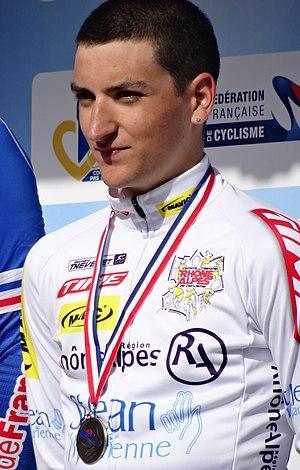
Reportage photographique réalisé le jeudi 21 août à l'occasion des Championnats de France de cyclisme sur route 2014 à Saint-Omer, Pas-de-Calais, Nord-Pas-de-Calais, France. La série A concerne le championnat de France du contre-la-montre juniors hommes, la série B le championnat de France du contre-la-montre espoirs hommes, la série C la remise des prix aux juniors hommes et la série D la remise des prix aux espoirs hommes. Depicted person&#58
Nans Peters est un coureur cycliste français, membre de l'équipe AG2R La Mondiale. Il a notamment remporté une étape du Tour d'Italie 2019.